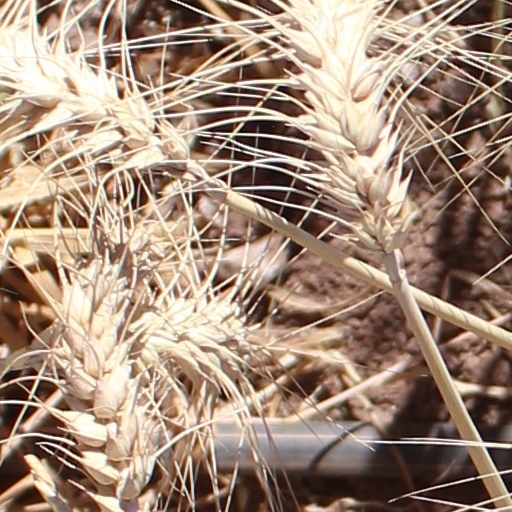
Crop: wheat